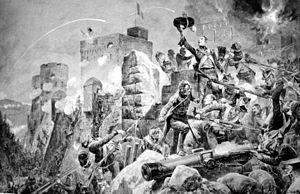
Le siège de Badajoz se déroule du 16 mars au 6 avril 1812, dans le cadre de la guerre d'indépendance espagnole. Il oppose l'armée anglo-portugaise sous les ordres du duc de Wellington à la garnison française de Badajoz commandée par le général Armand Philippon. Le siège — un des plus sanglants des guerres napoléoniennes — est considéré comme une victoire coûteuse par les Britanniques, avec quelque 3 000 soldats alliés tués en quelques heures de combat intense dans la dernière phase de l'attaque.